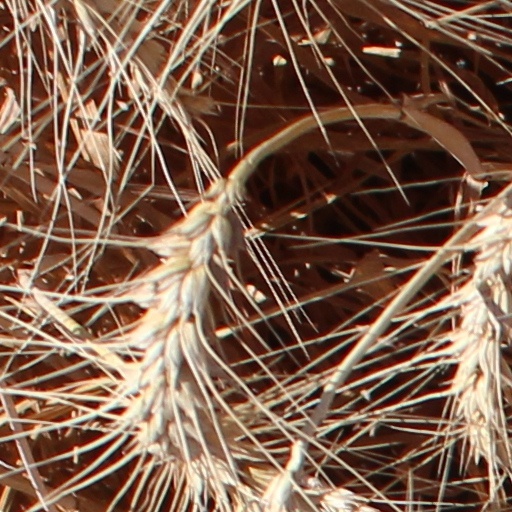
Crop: wheat